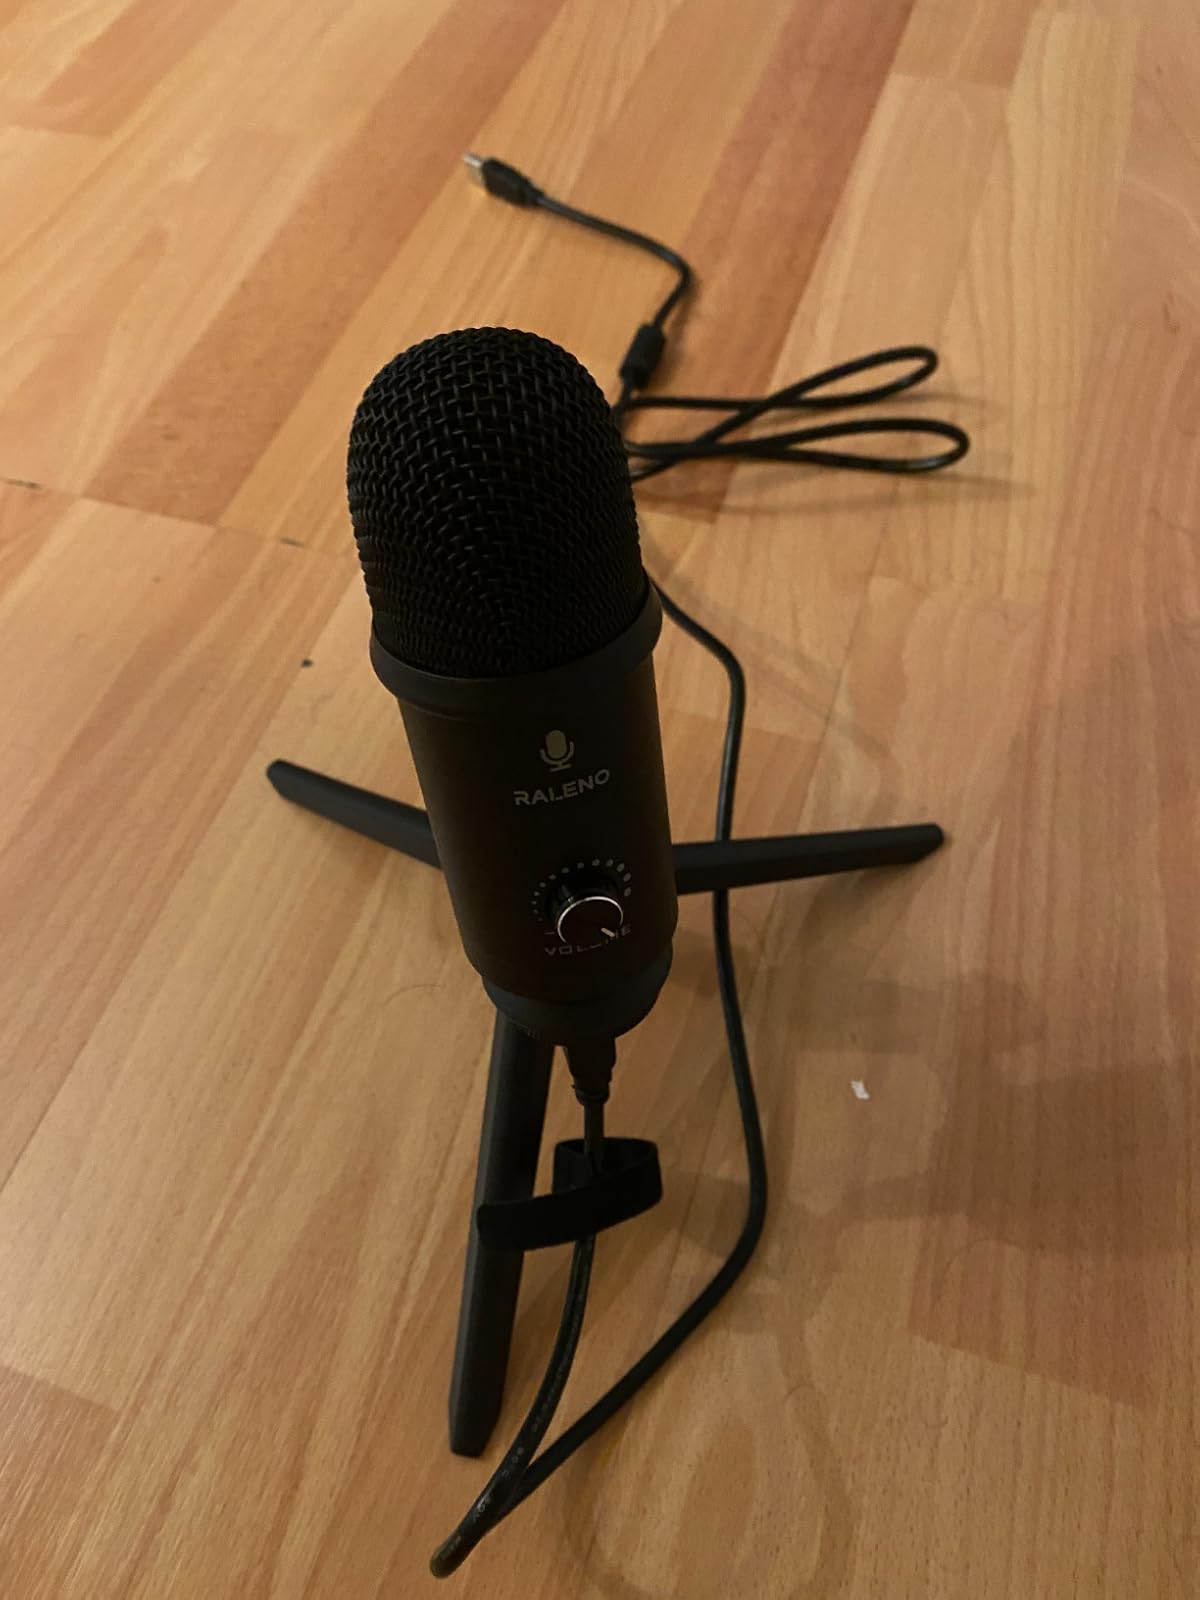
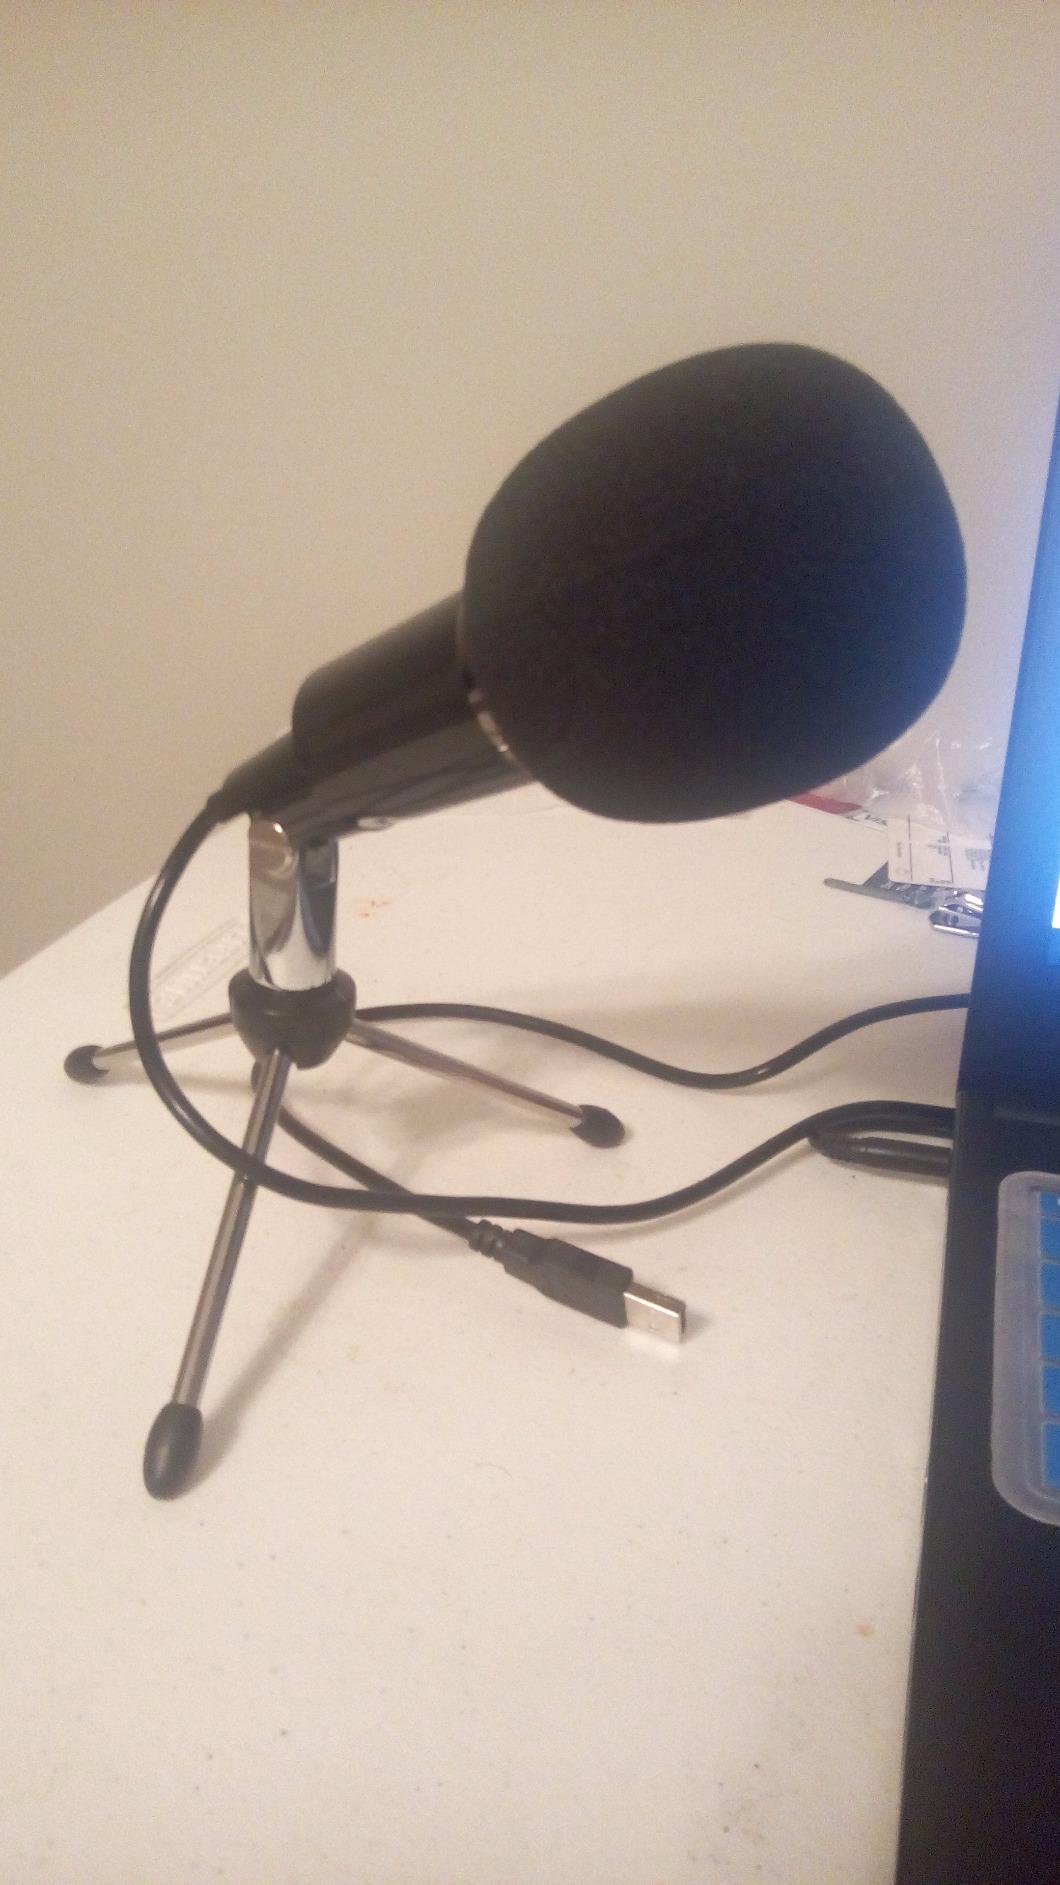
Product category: microphone
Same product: no